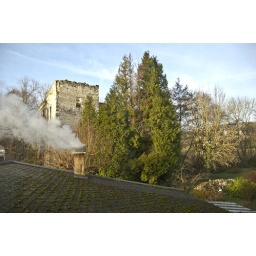
The view from our window at the bed and breakfast in Verneuil.